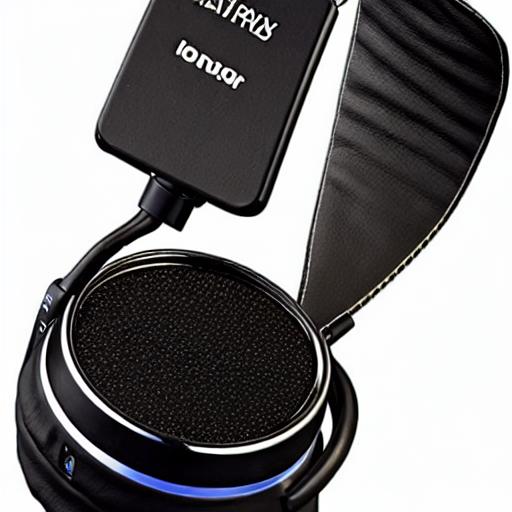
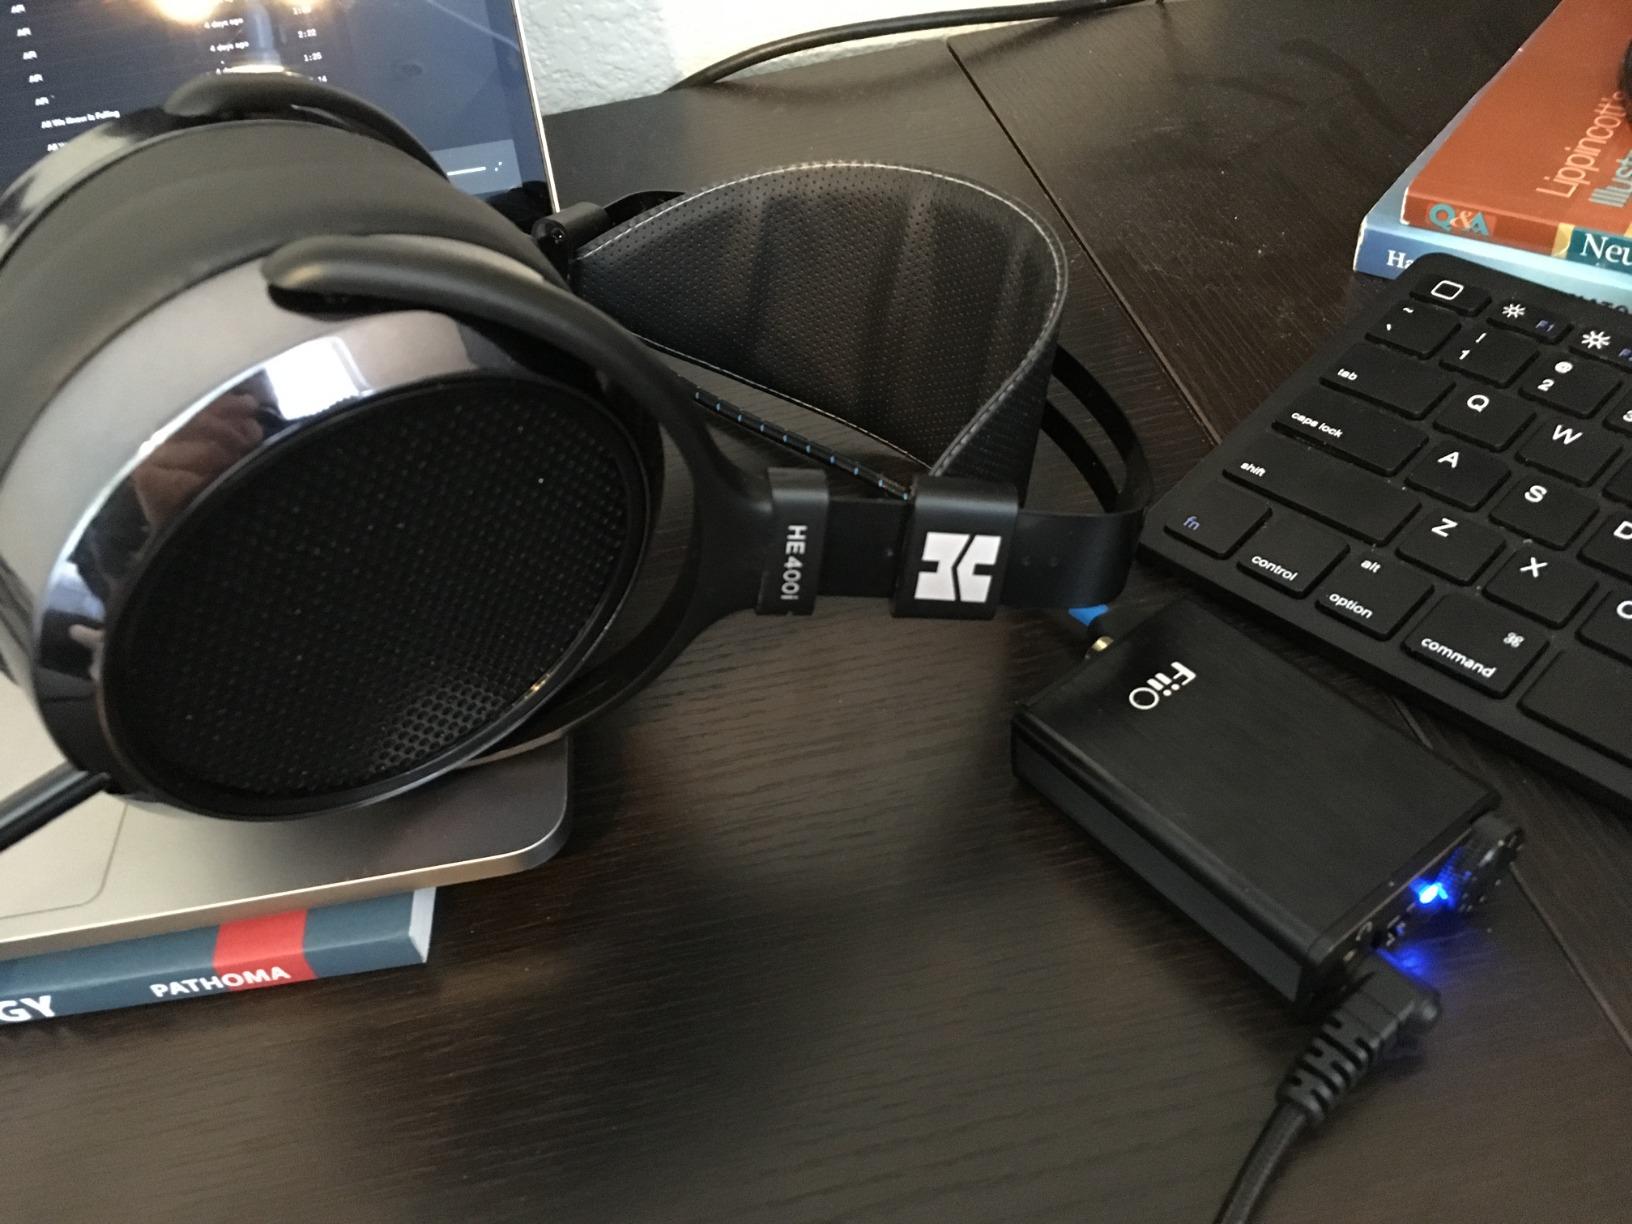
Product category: headphones
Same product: no